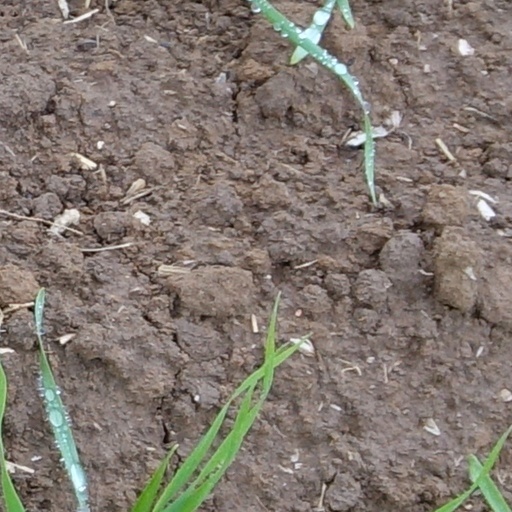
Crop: wheat